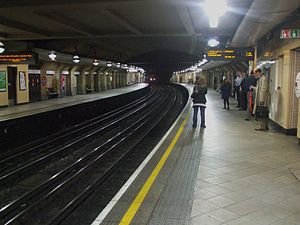
Great Portland Street Station / Galleri
Great Portland Street Station er en London Underground-station nær Regent's Park. Den er mellem Baker Street og Euston Square på Circle, Hammersmith & City og Metropolitan lines. Den er i takstzone 1.